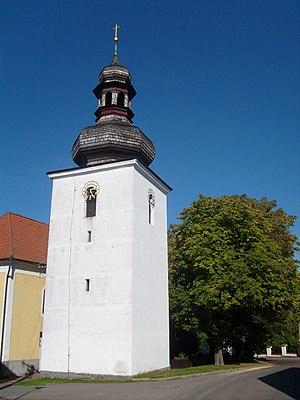
Licibořice est une commune du district de Chrudim, dans la région de Pardubice, en République tchèque. Sa population s'élevait à 248 habitants en 2017.